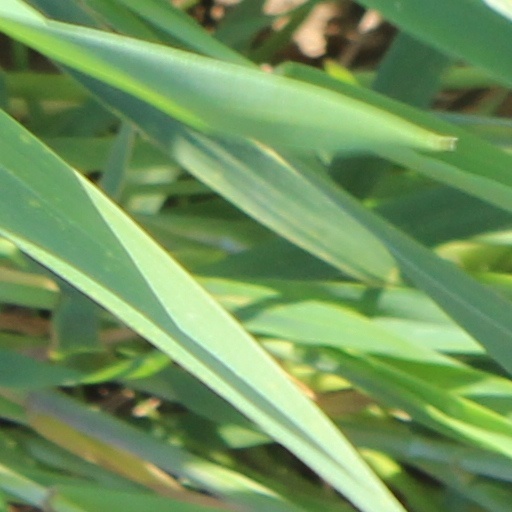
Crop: wheat